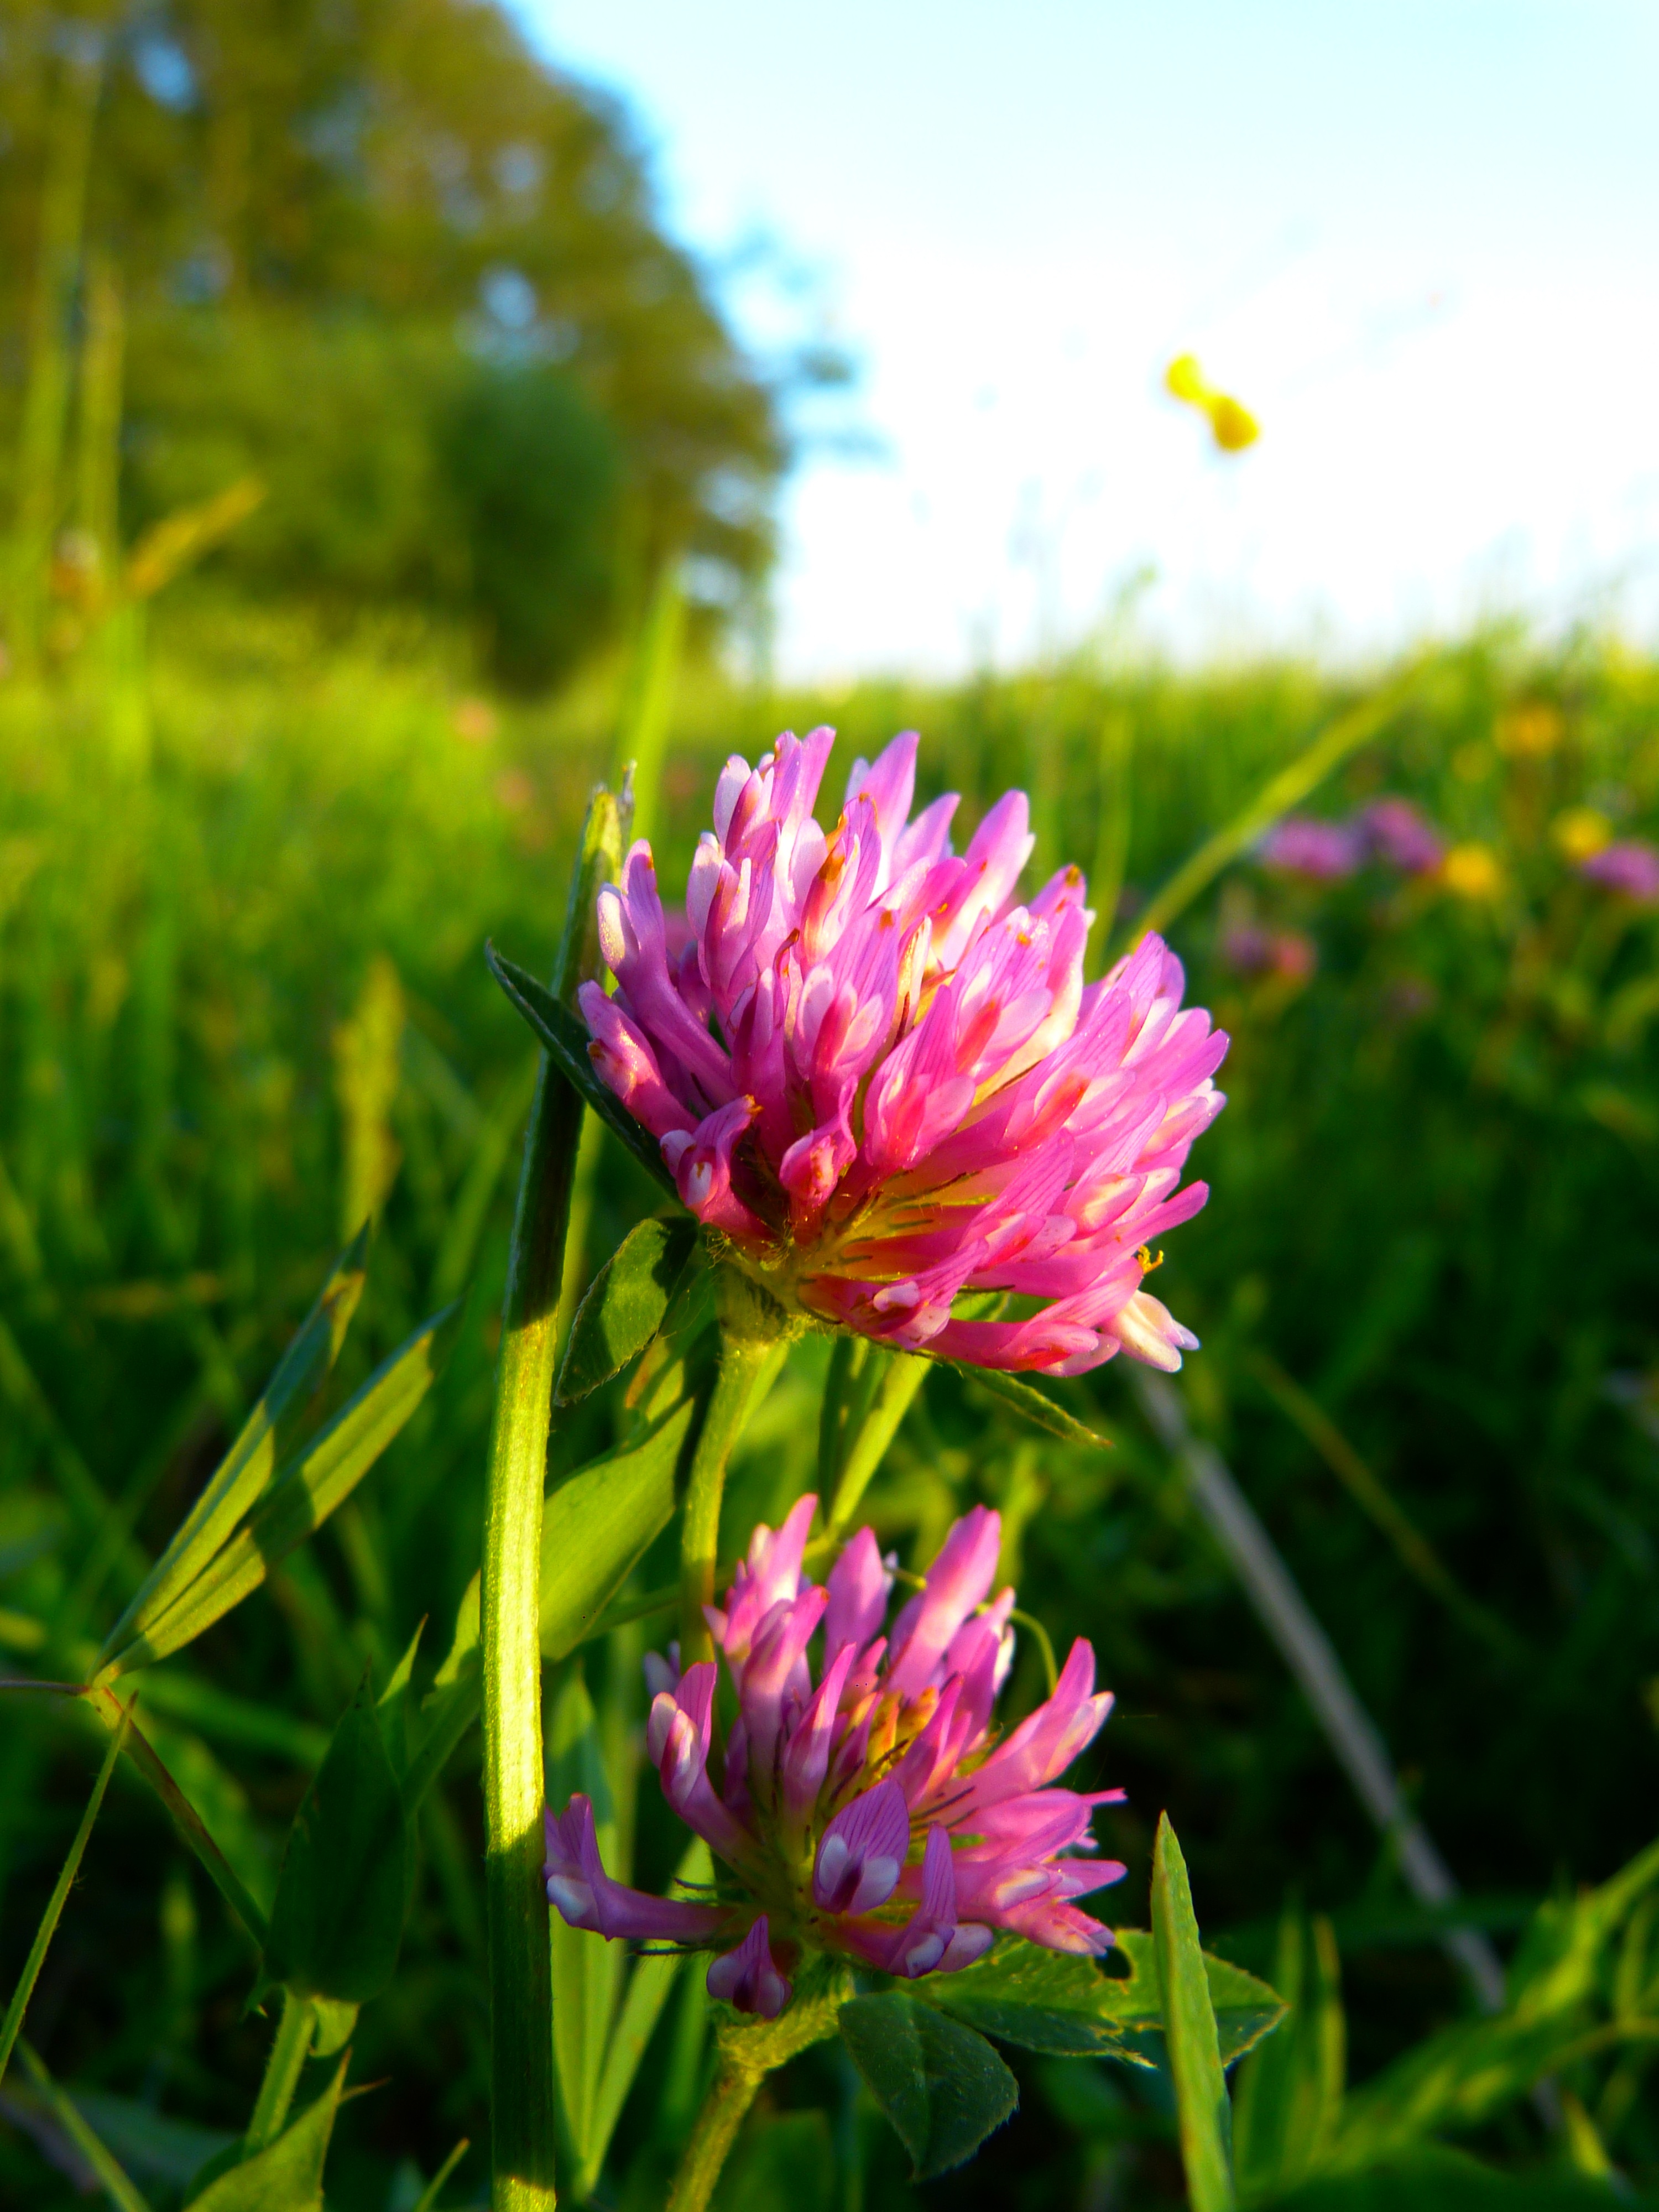
nature, grass, blossom, plant, field, meadow, prairie, flower, purple, petal, red, botany, flora, wildflower, flowers, pointed flower, thistle, klee, macro photography, fodder plant, flowering plant, daisy family, red clover, clover flower, land plant